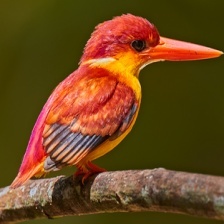
Species: RUFOUS KINGFISHER
Scientific name: CHLOROCERYLE INDA